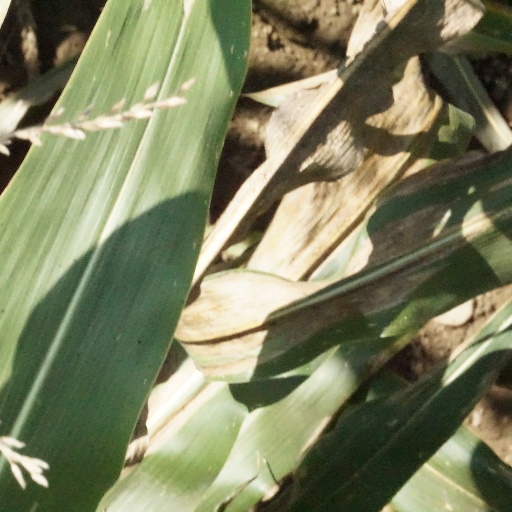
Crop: maize; corn